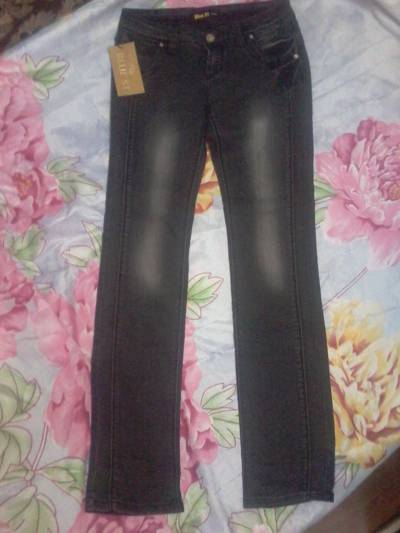
Waste category: clothes